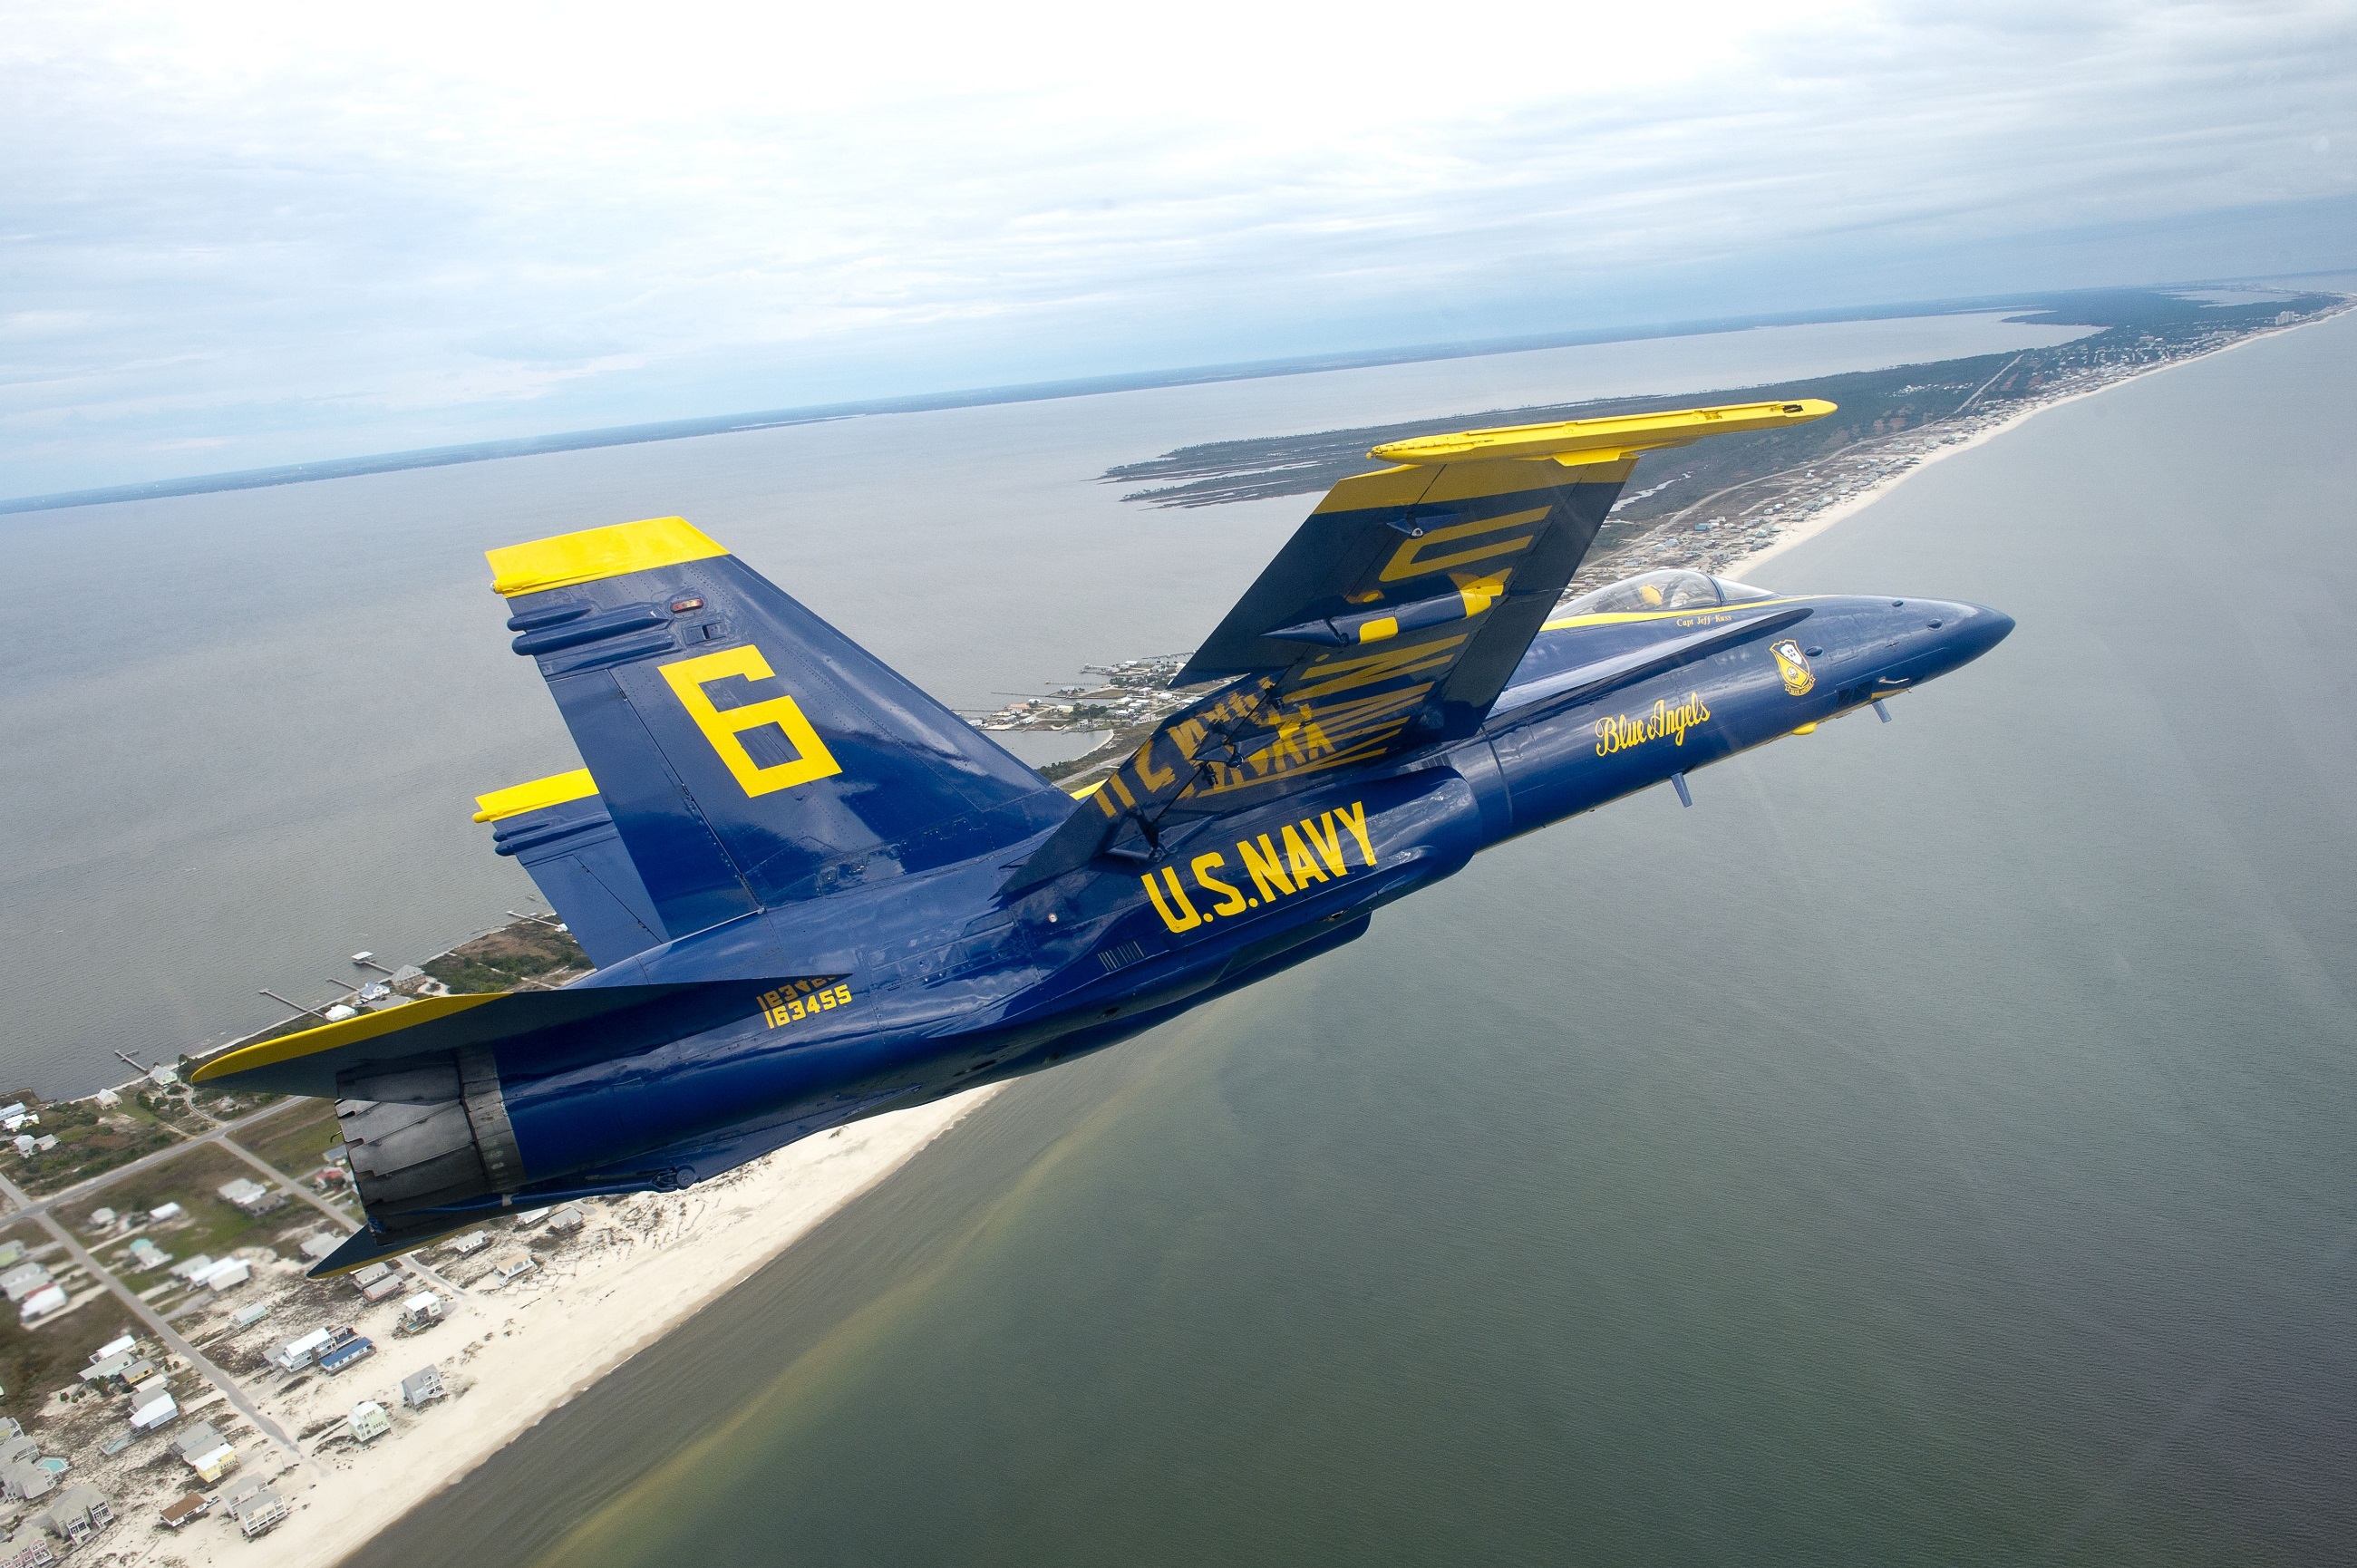
wing, airplane, aircraft, jet, vehicle, airline, aviation, show, flight, training, team, airplanes, precision, navy, demonstration, sortie, planes, boeing, takeoff, maneuvers, blue angels, air force, jet aircraft, aerobatics, team work, fighters, fighter aircraft, military aircraft, air travel, atmosphere of earth, mcdonnell douglas fa 18 hornet, sukhoi su 27